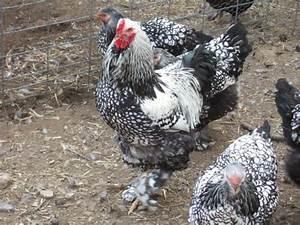
chicken